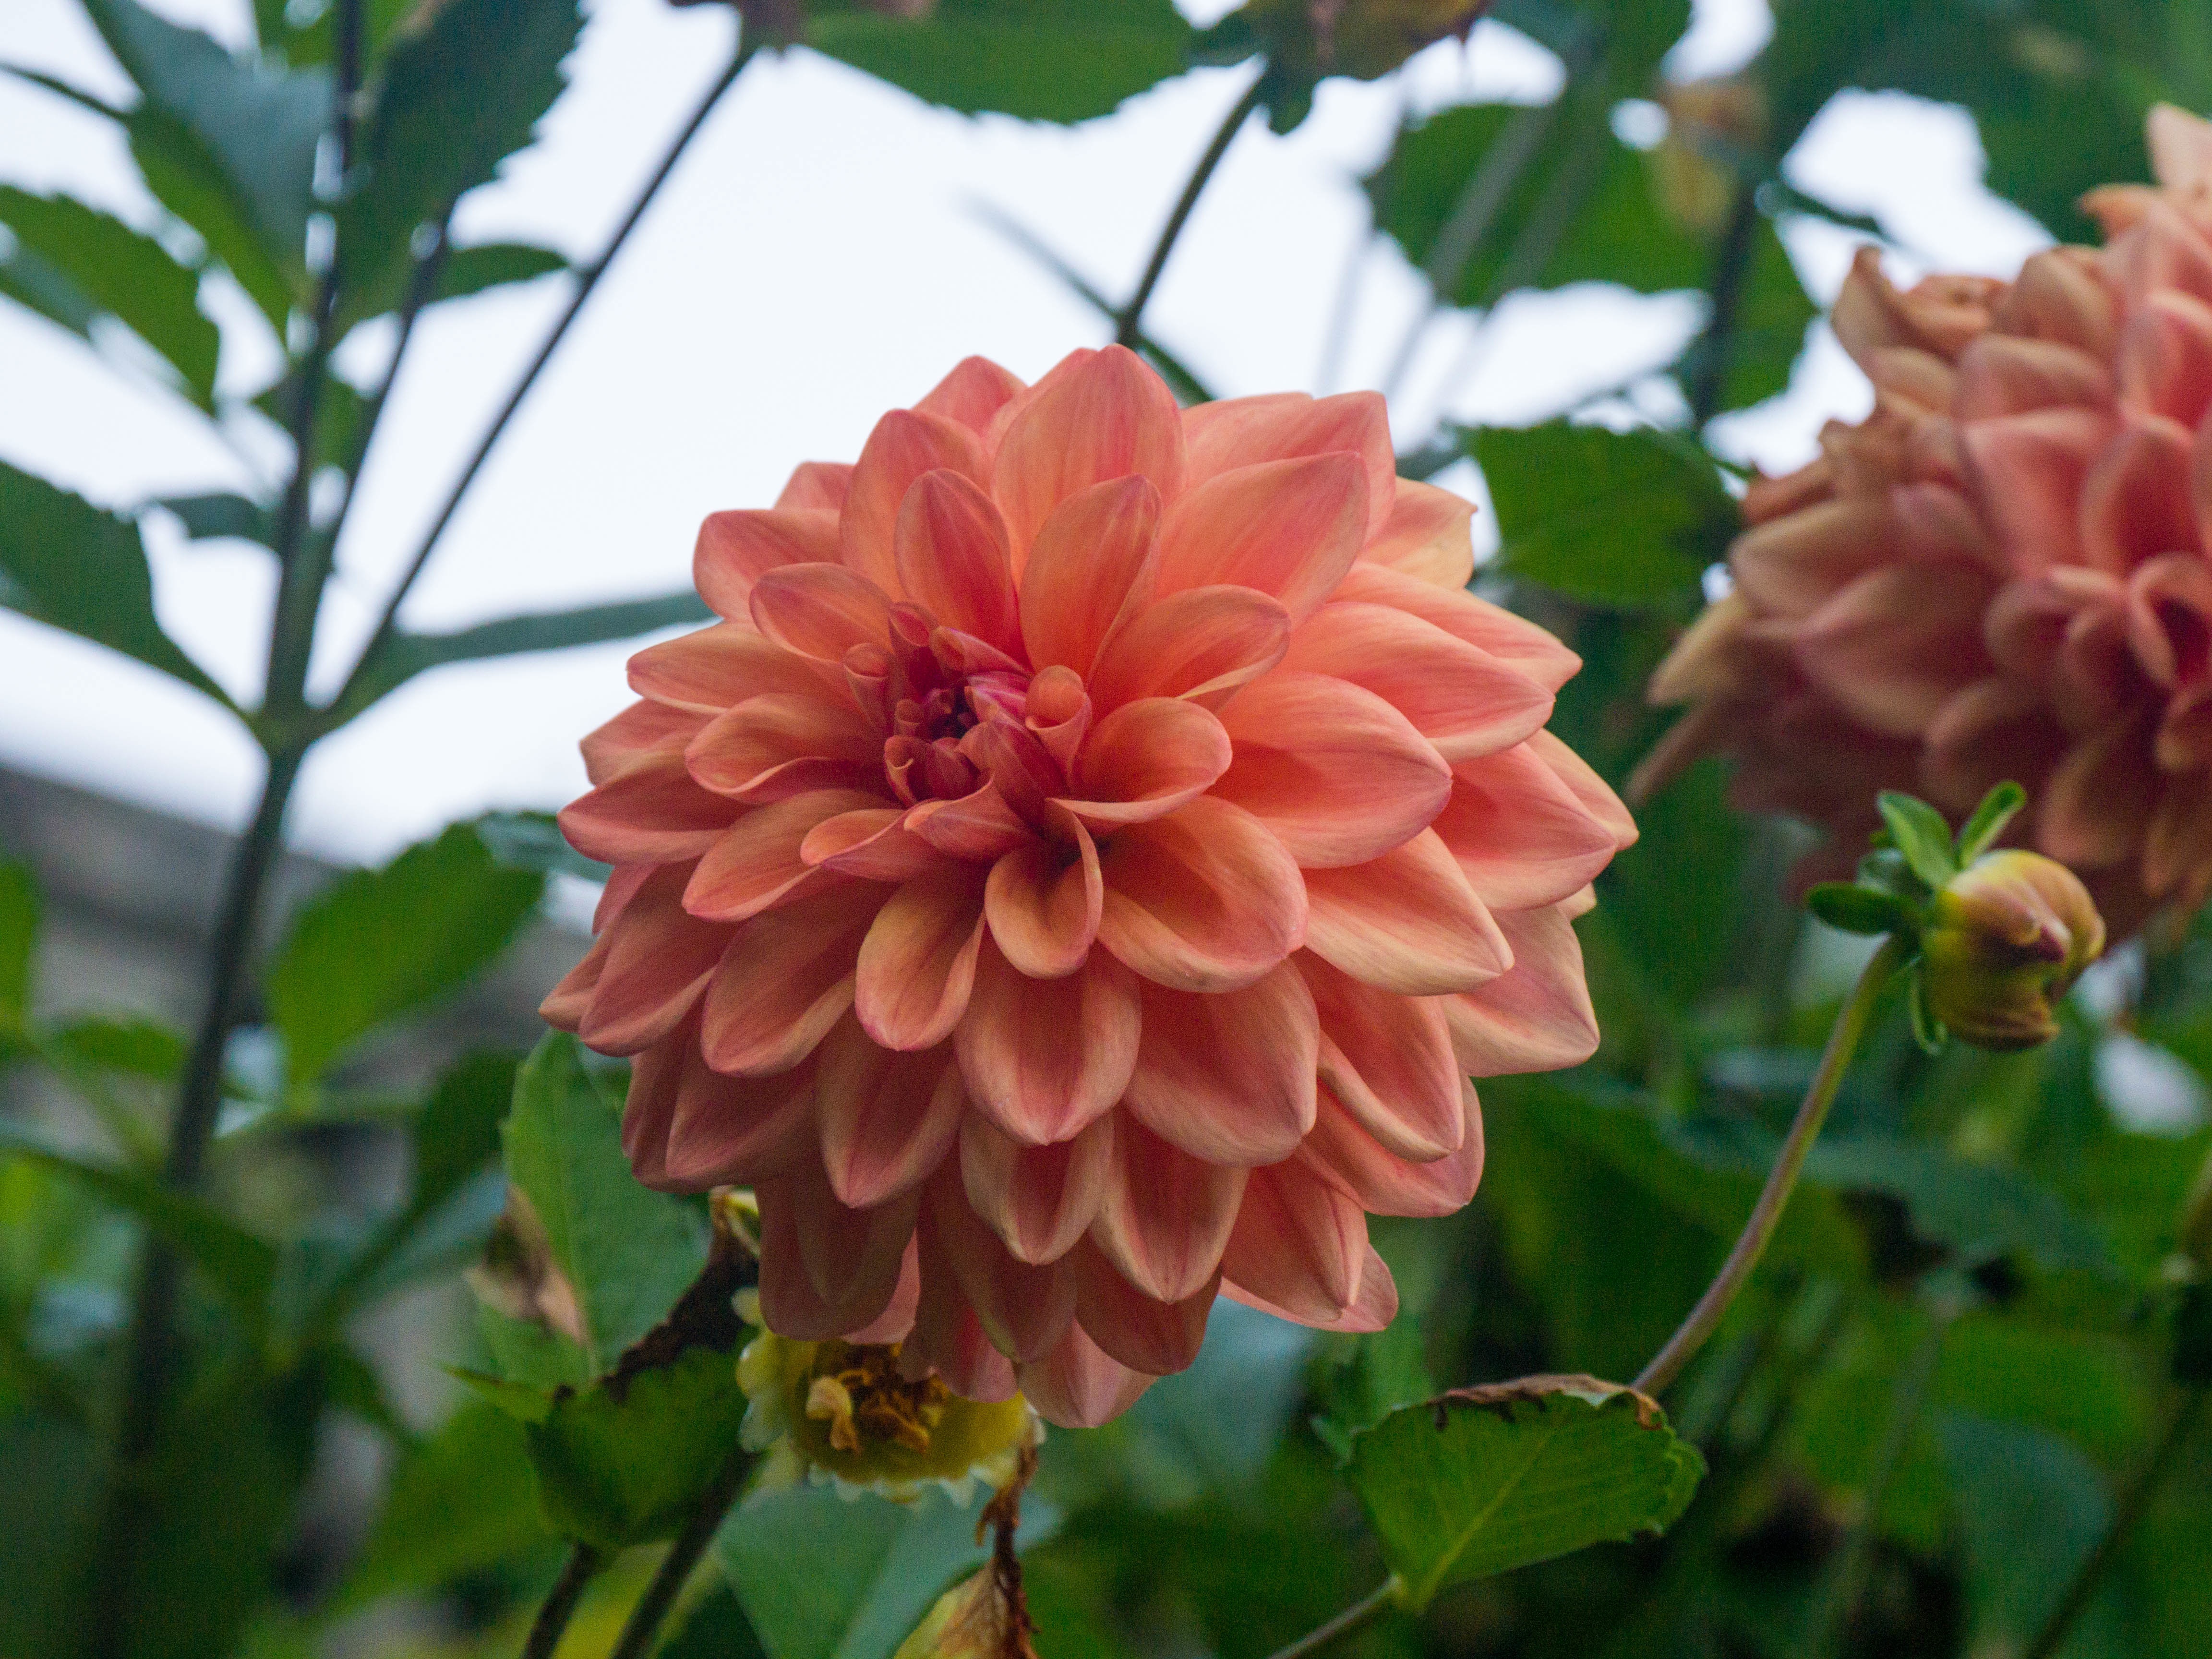
plant, flower, petal, botany, flora, dahlia, flowering plant, daisy family, annual plant, land plant